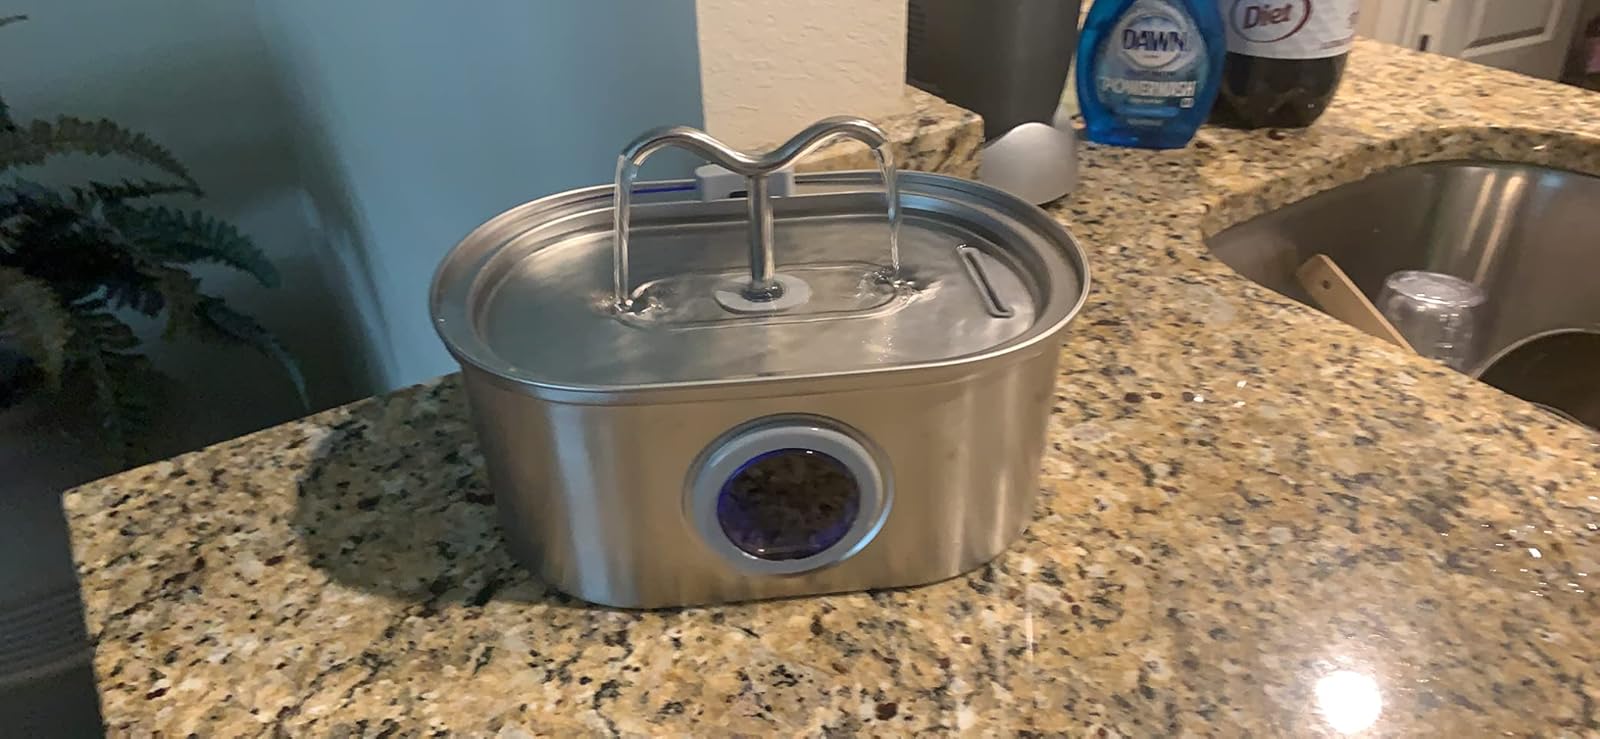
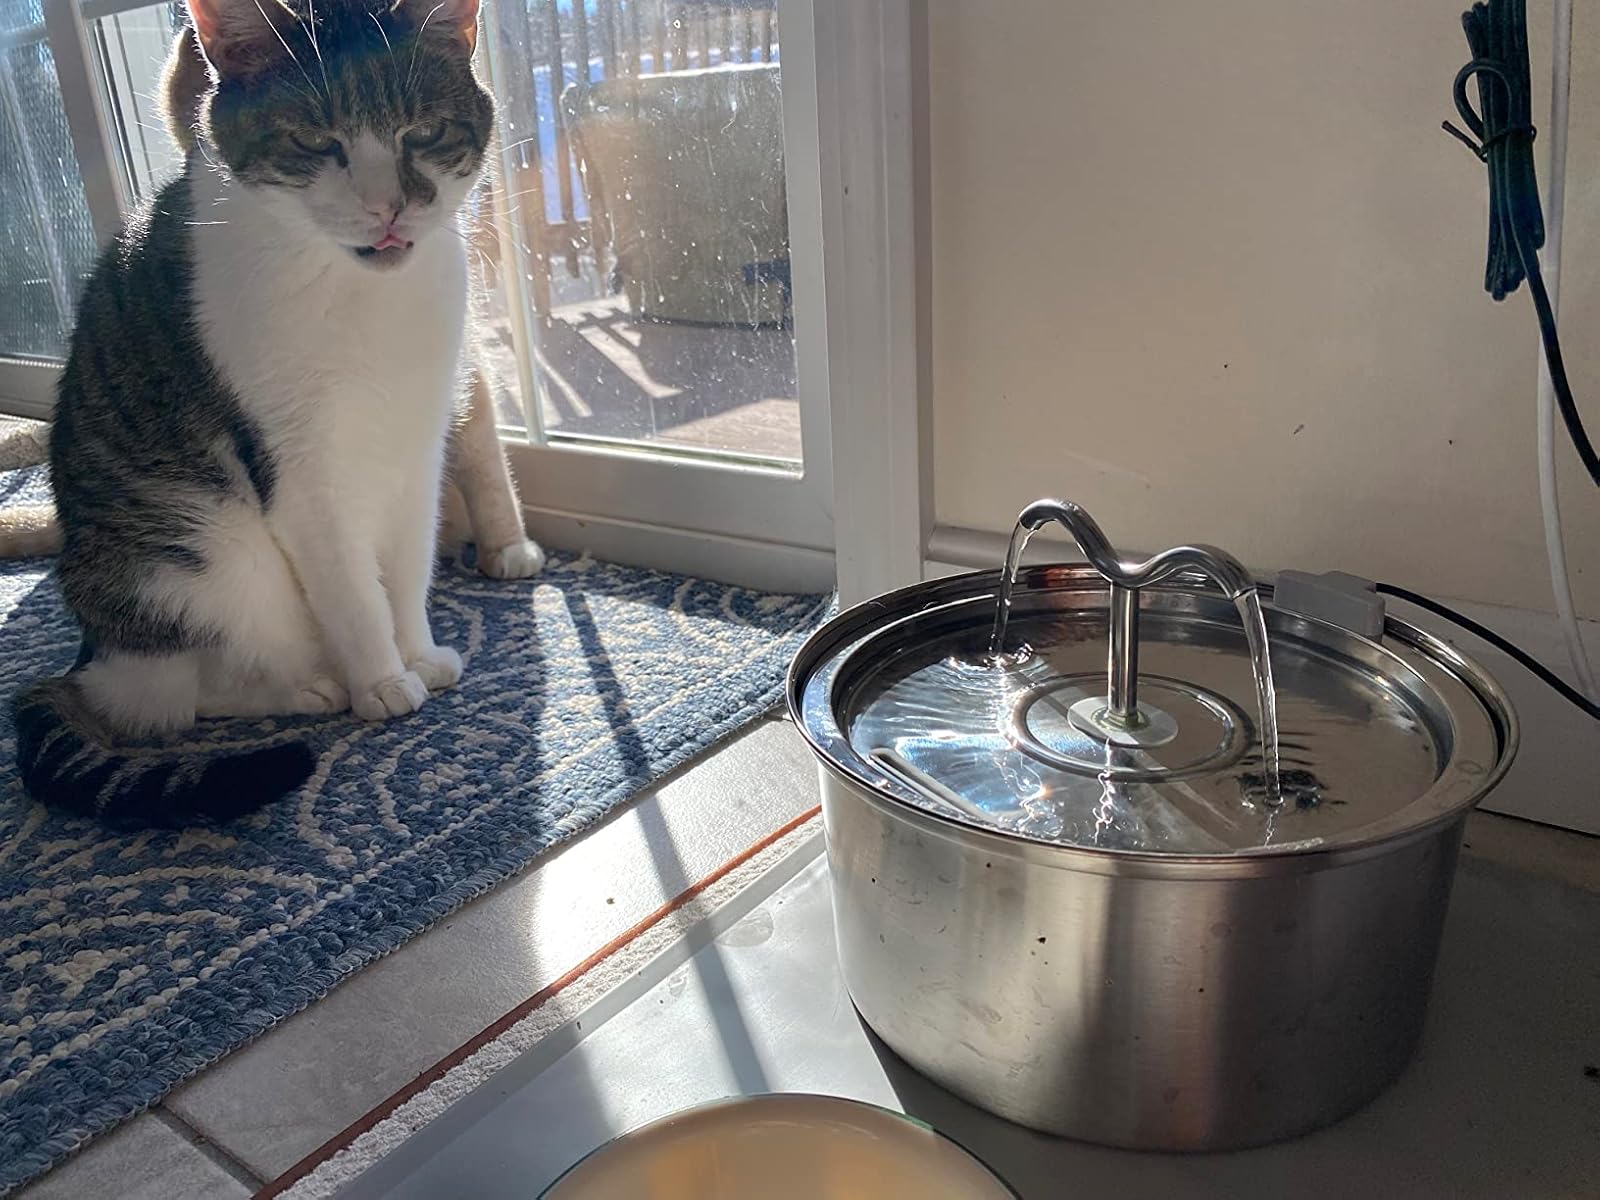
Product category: items_bowl
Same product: no